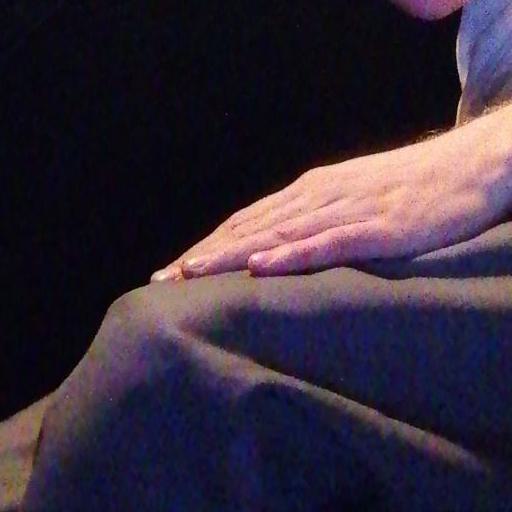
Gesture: no_gesture